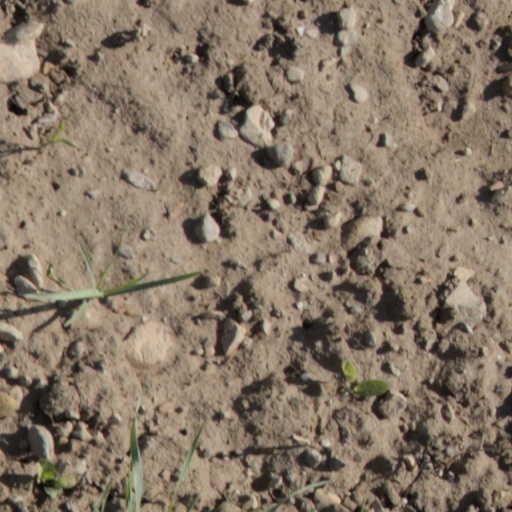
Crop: wheat